Iceland Writers Retreat

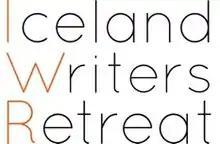
The Iceland Writers Retreat was founded in 2014 by Eliza Reid (Iceland) and Erica Jacobs Green (U.S.).

The Iceland Writers Retreat (IWR) was founded in 2014 by Eliza Reid, then the First Lady of Iceland, and Erica Jacobs Green, of the United States. It has been held annually since 2014 in Reykjavík, Iceland. Iceland is known for its literary tradition, and Reykjavík is the world’s first non-native English speaking UNESCO City of Literature. The Iceland Writers Retreat was named one of the world's best writers' retreats in The Sydney Morning Herald. Spring 2016 marked the third annual Iceland Writers Retreat, taking place 13–17 April 2016. The fourth event was hosted from 5–9 April 2017, with the fifth taking place 11-15 April 2018. The sixth annual Retreat is scheduled for 3-7 April, 2019.